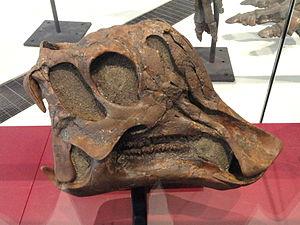
Corythosaurus est un genre éteint de dinosaures ornithopodes de la famille des hadrosauridés et de la sous-famille des lambéosaurinés. Il a vécu au Crétacé supérieur, il y a environ 76 à 75 Ma, en actuelle Amérique du Nord. Ses fossiles ont été découverts en Alberta, au Canada.